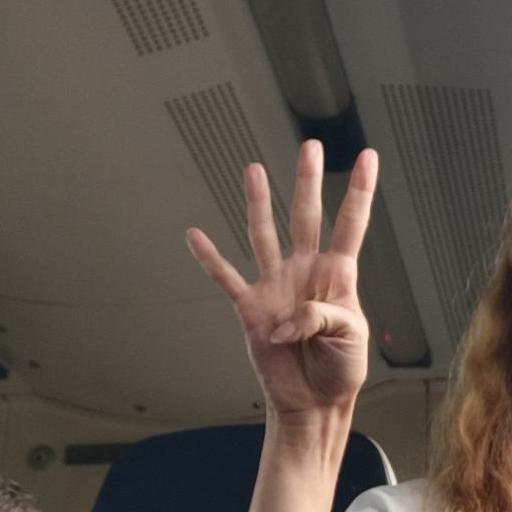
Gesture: four